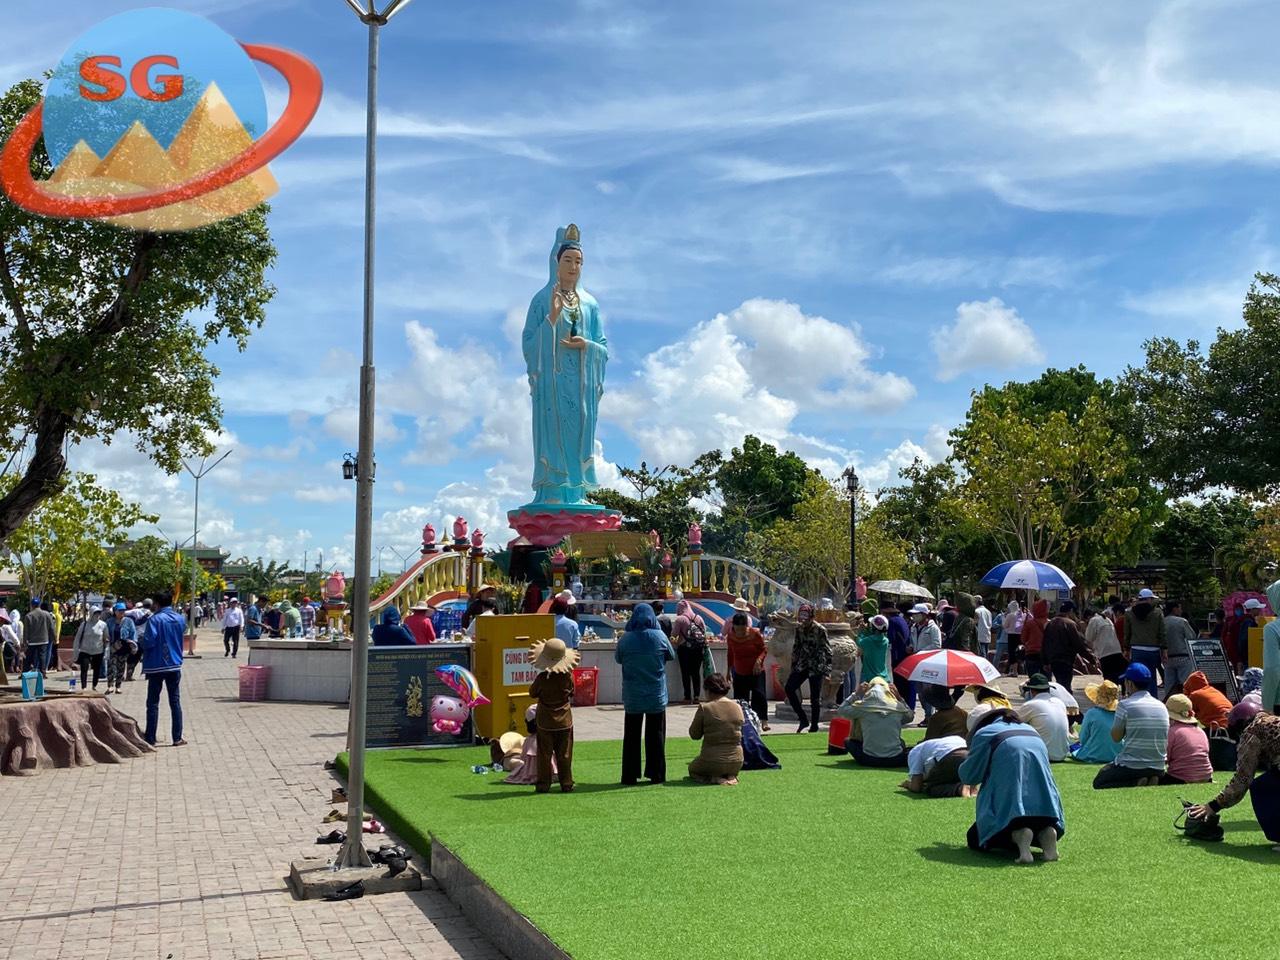
những người đang ở trên bãi cỏ xanh trước tượng phật đang cầu nguyện trước tượng phật